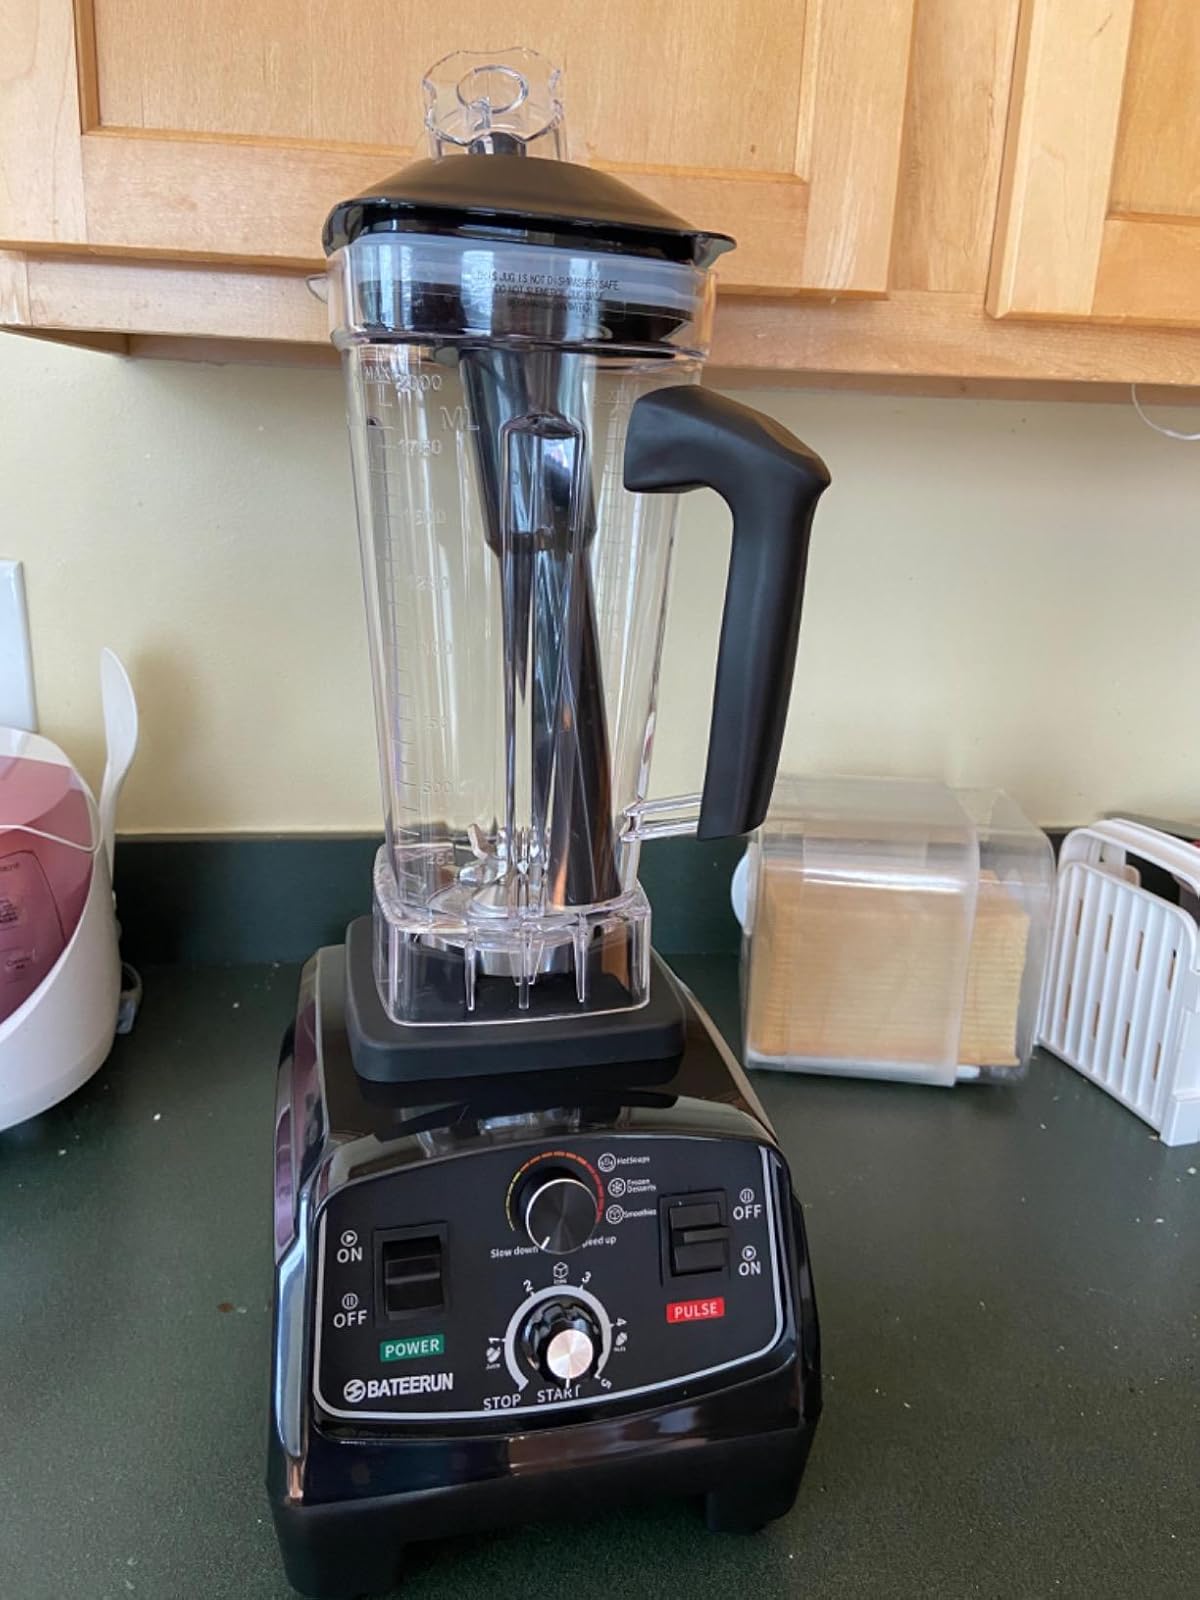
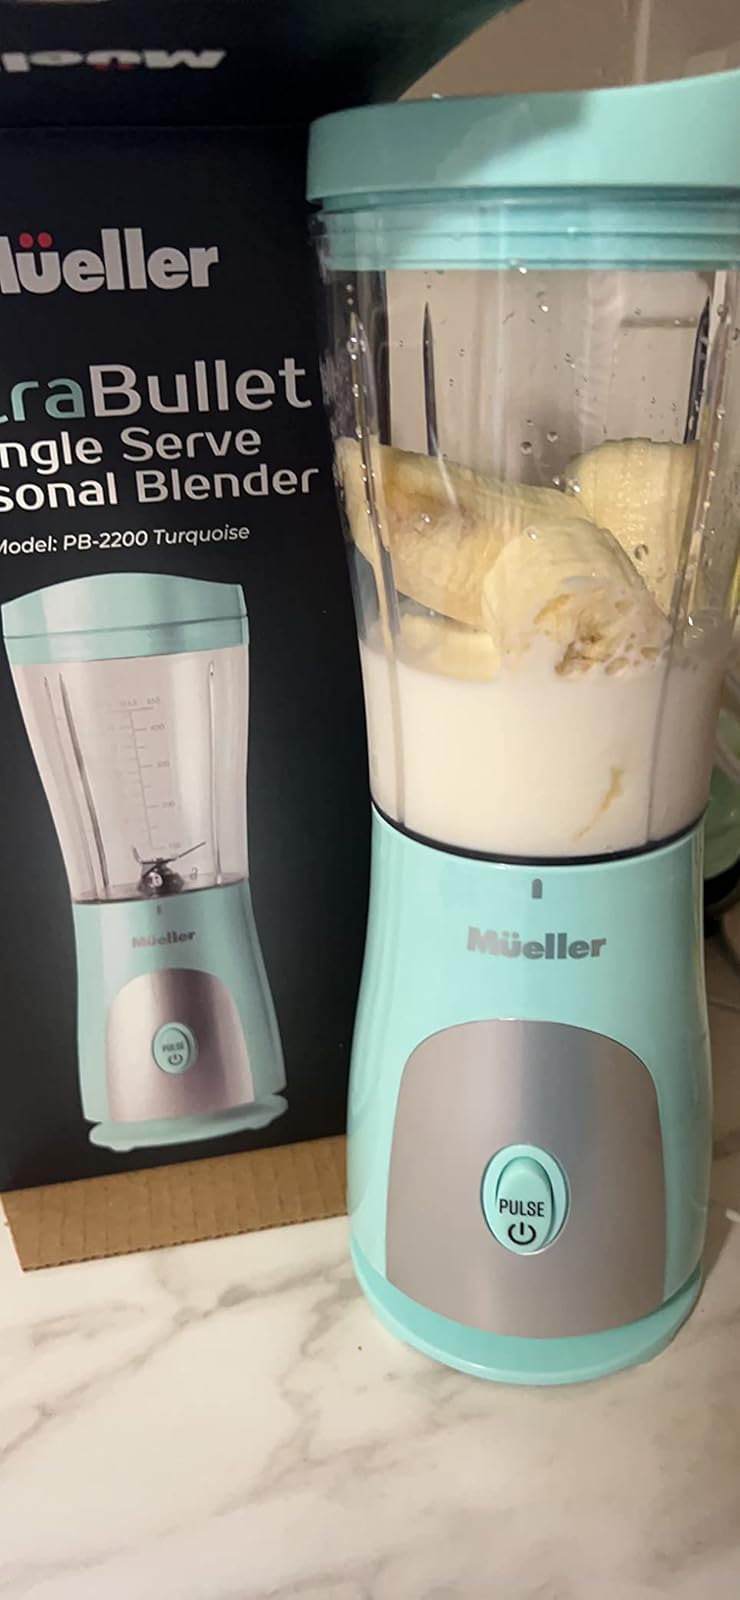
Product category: items_blender
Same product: no